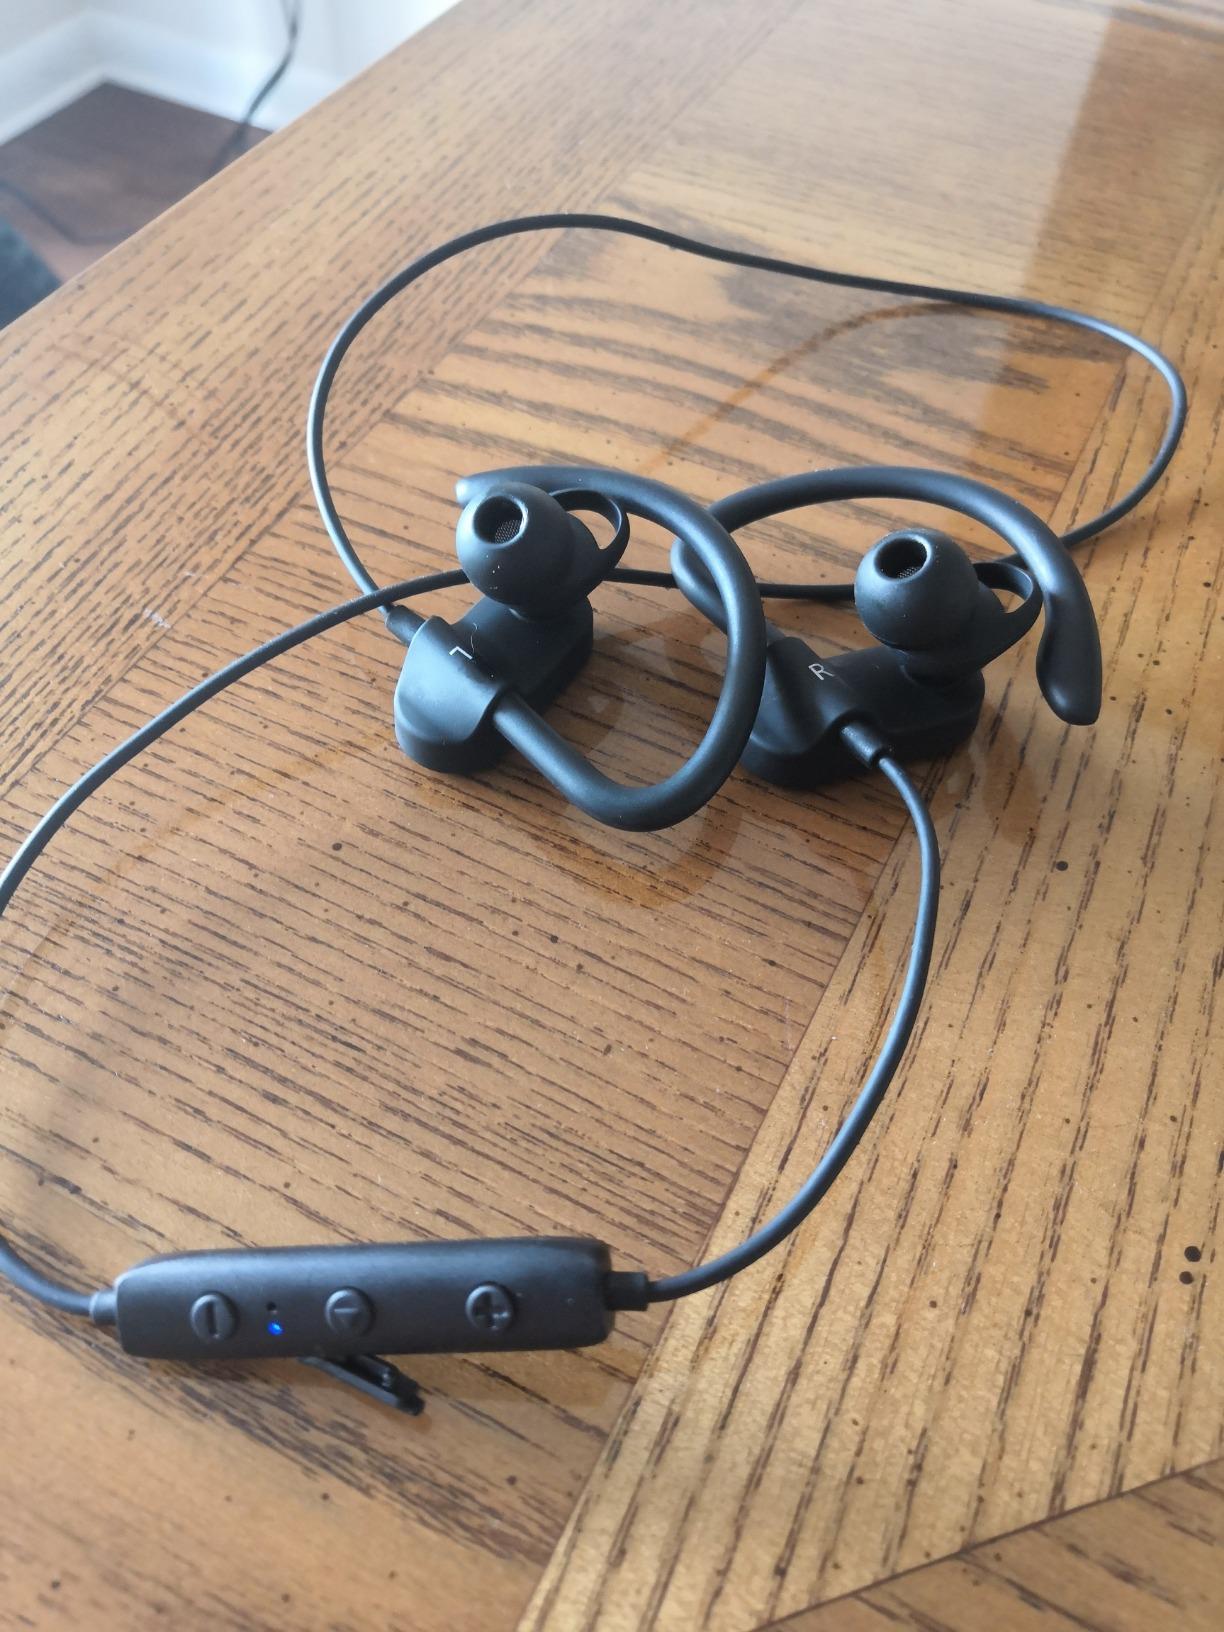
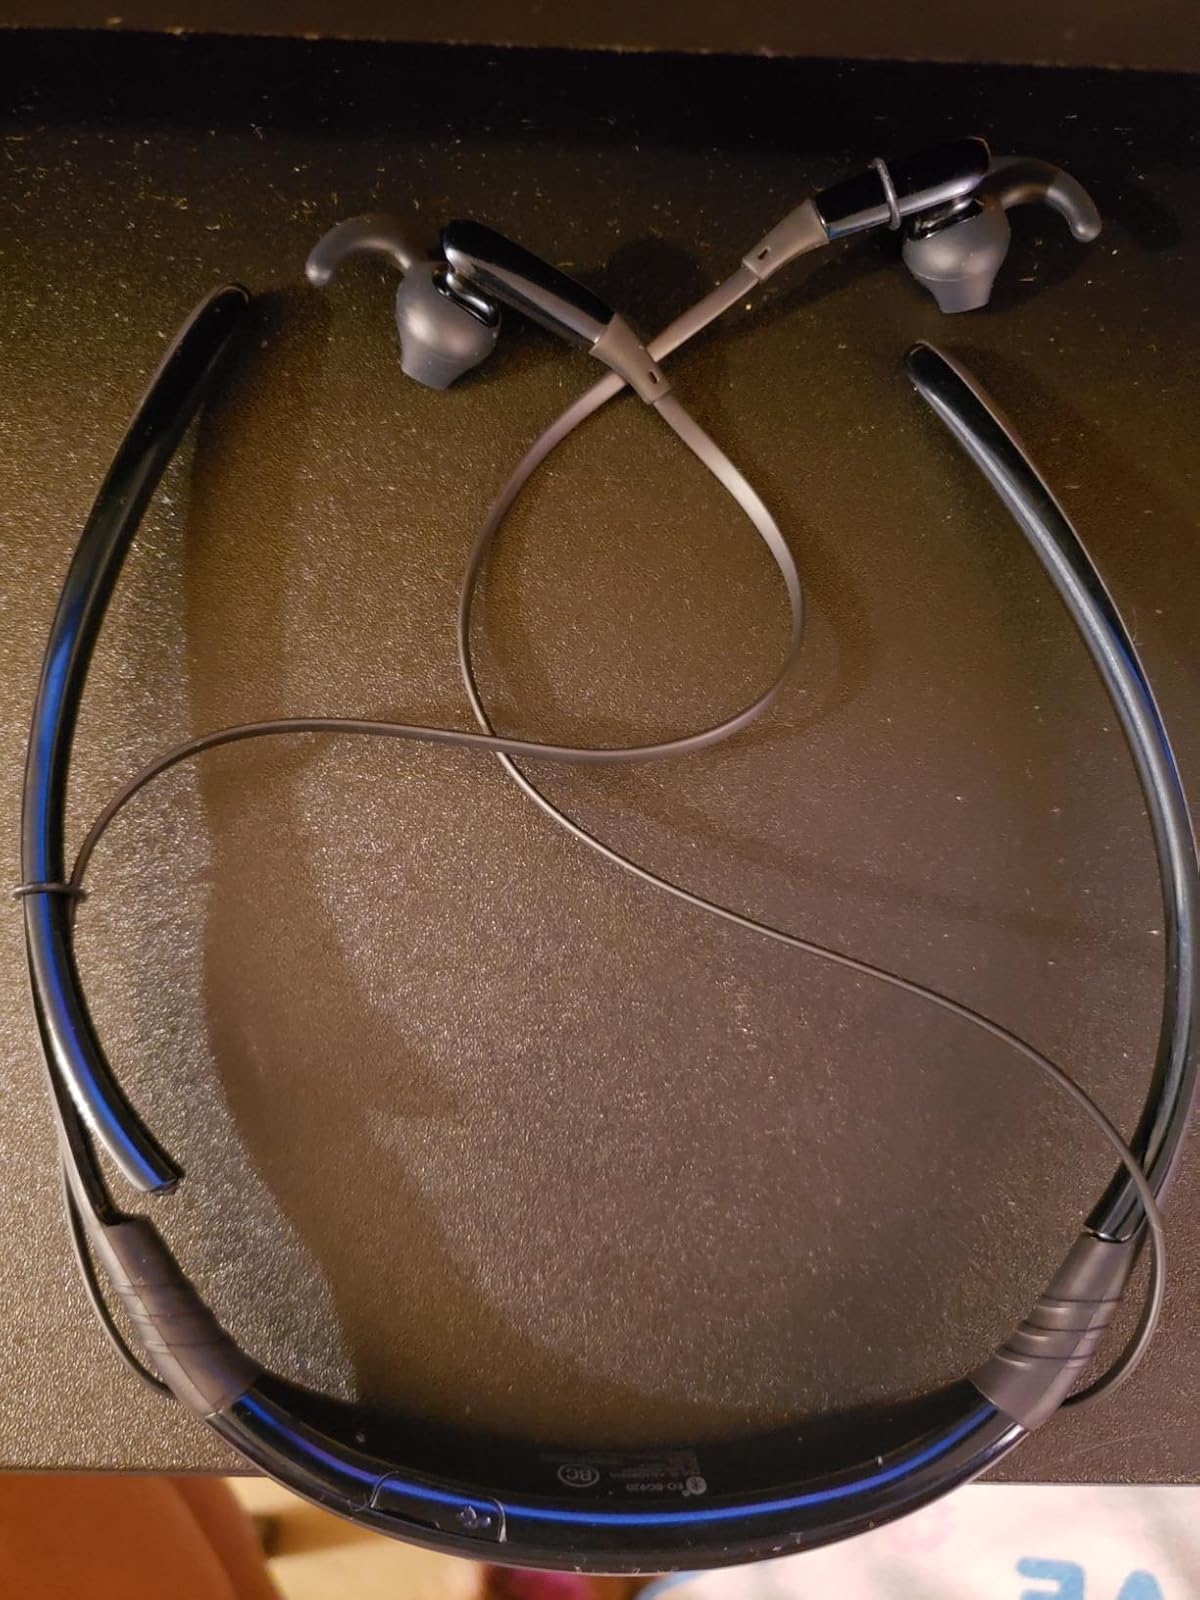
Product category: headphones
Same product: no